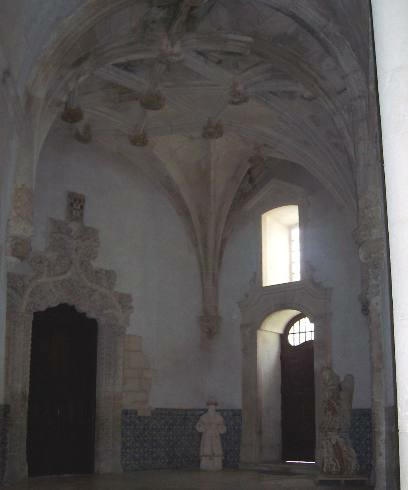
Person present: No